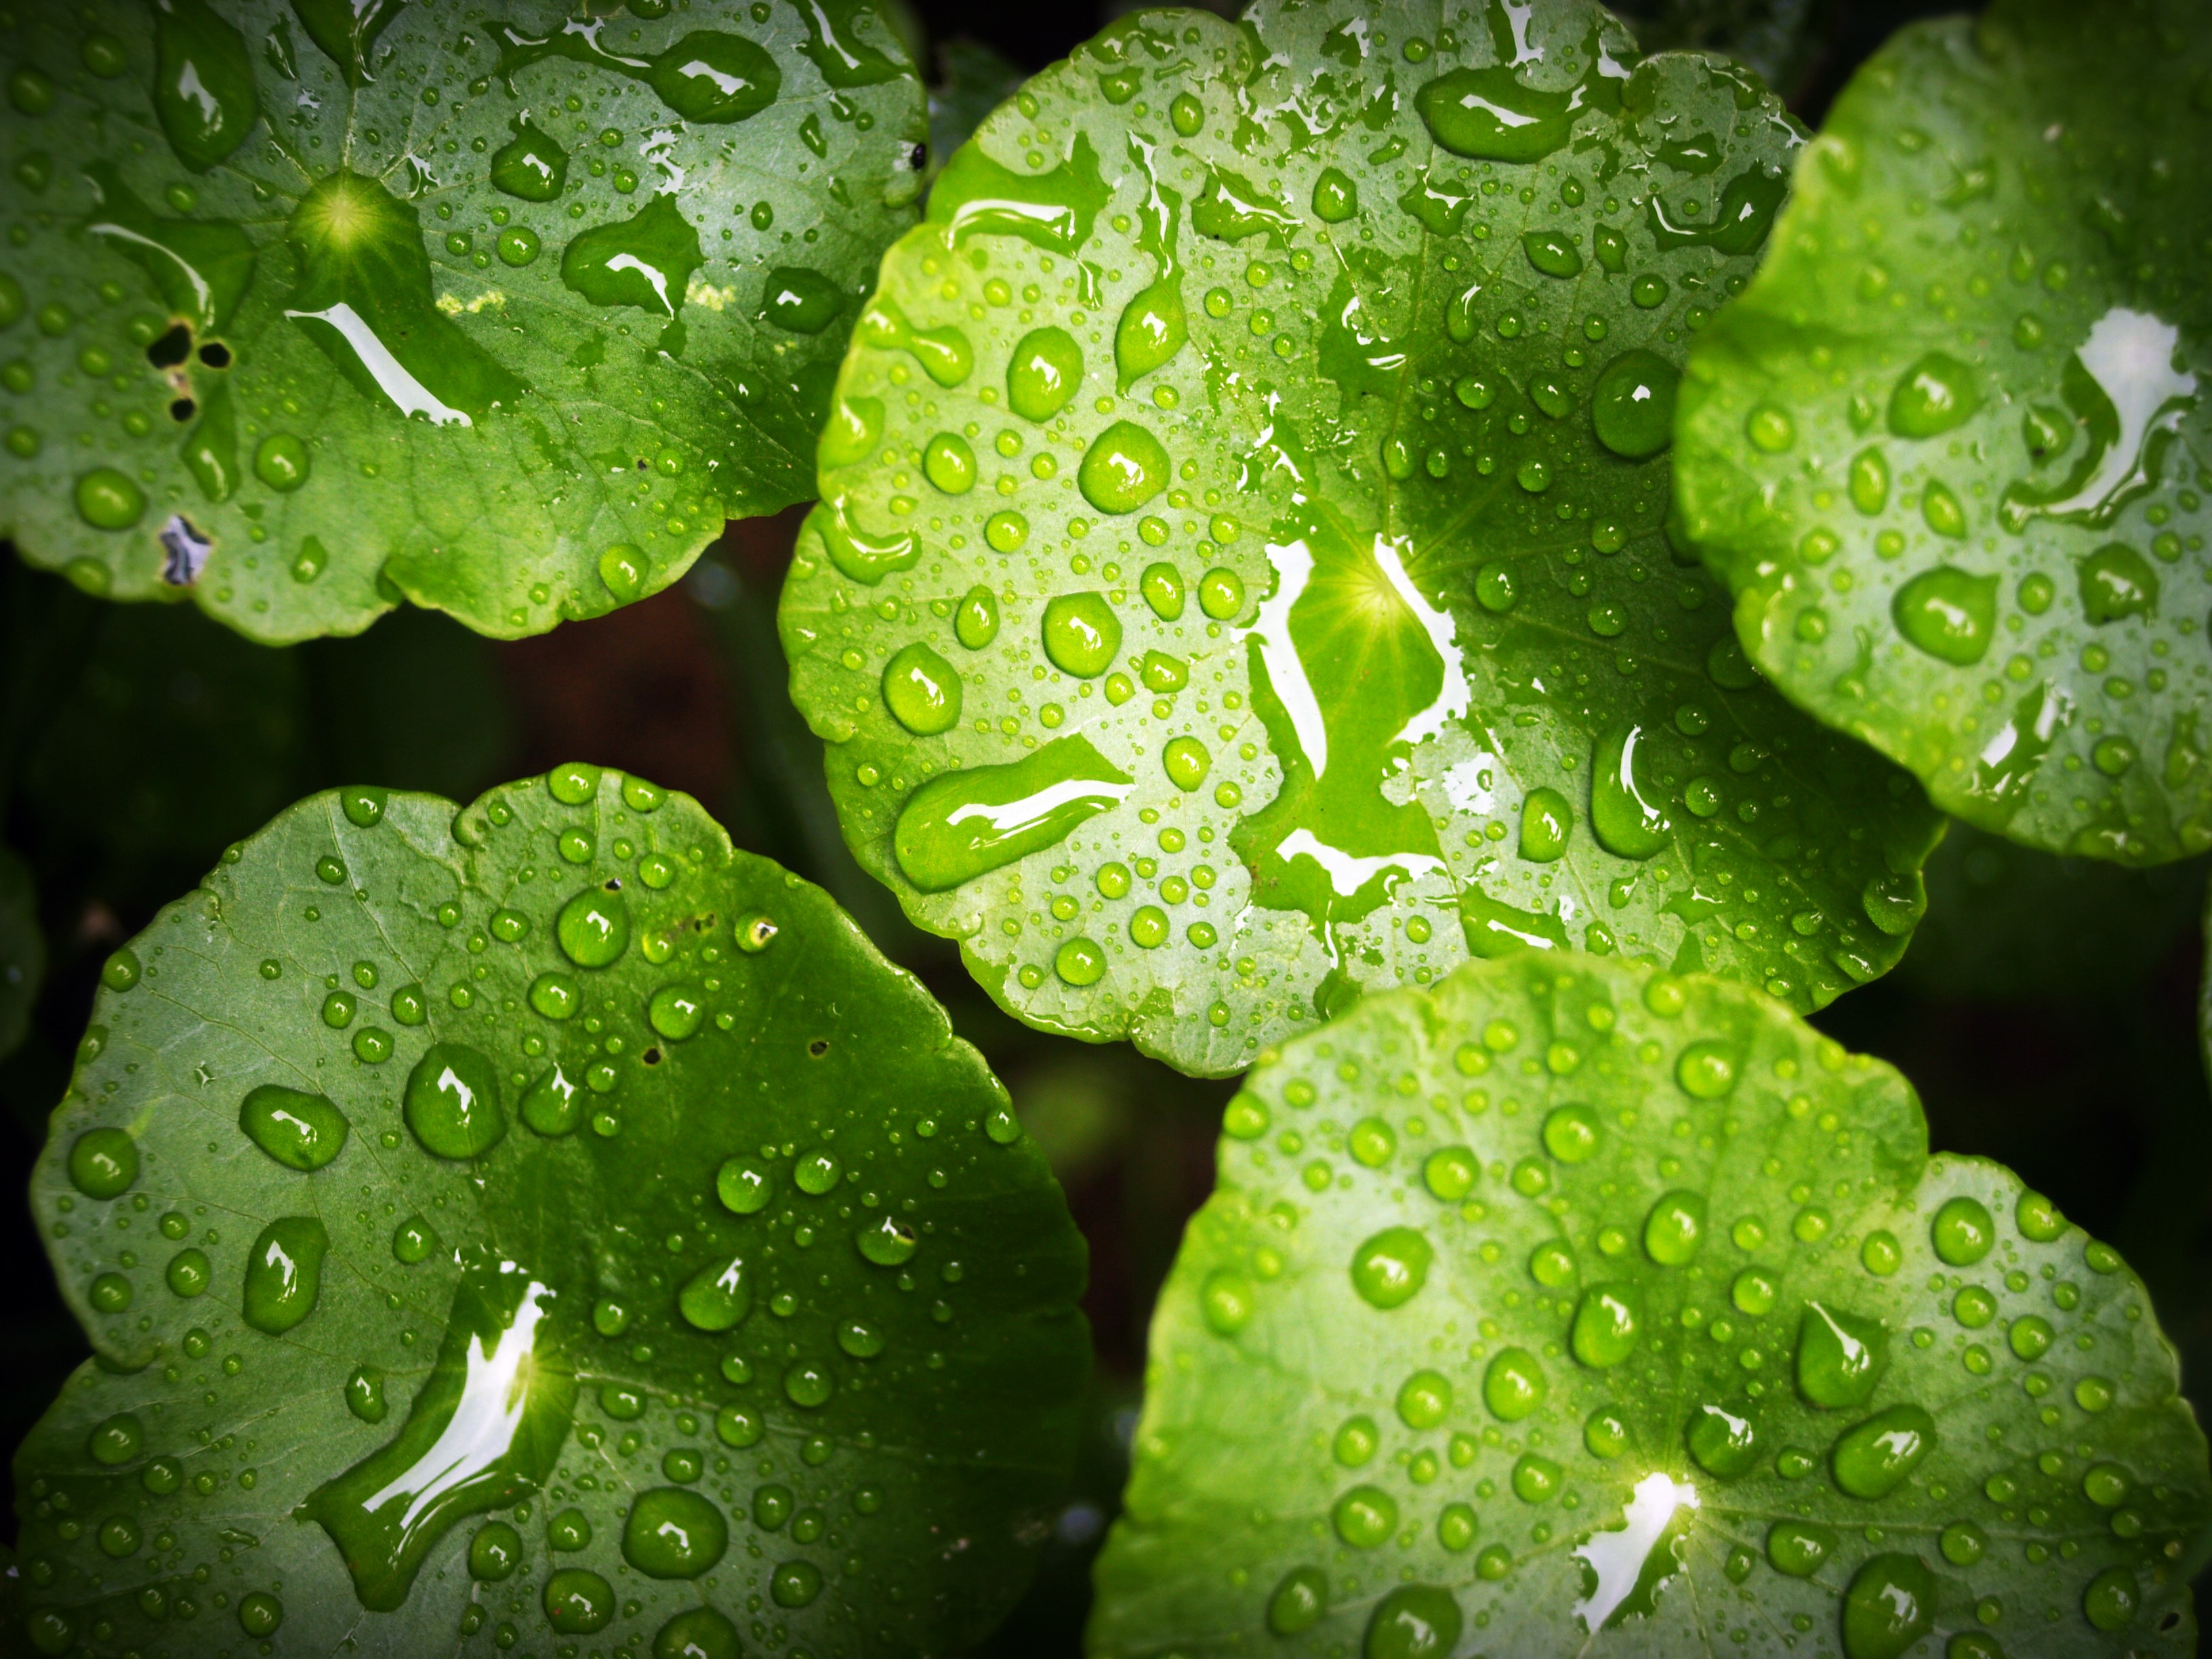
water, nature, drop, dew, plant, photography, texture, rain, leaf, flower, wet, environment, foliage, pattern, green, color, macro, grow, natural, fresh, botany, flora, greenery, close up, leaves, droplets, bright, raindrops, dewdrops, moisture, macro photography, green algae, annual plant, plant stem, land plant